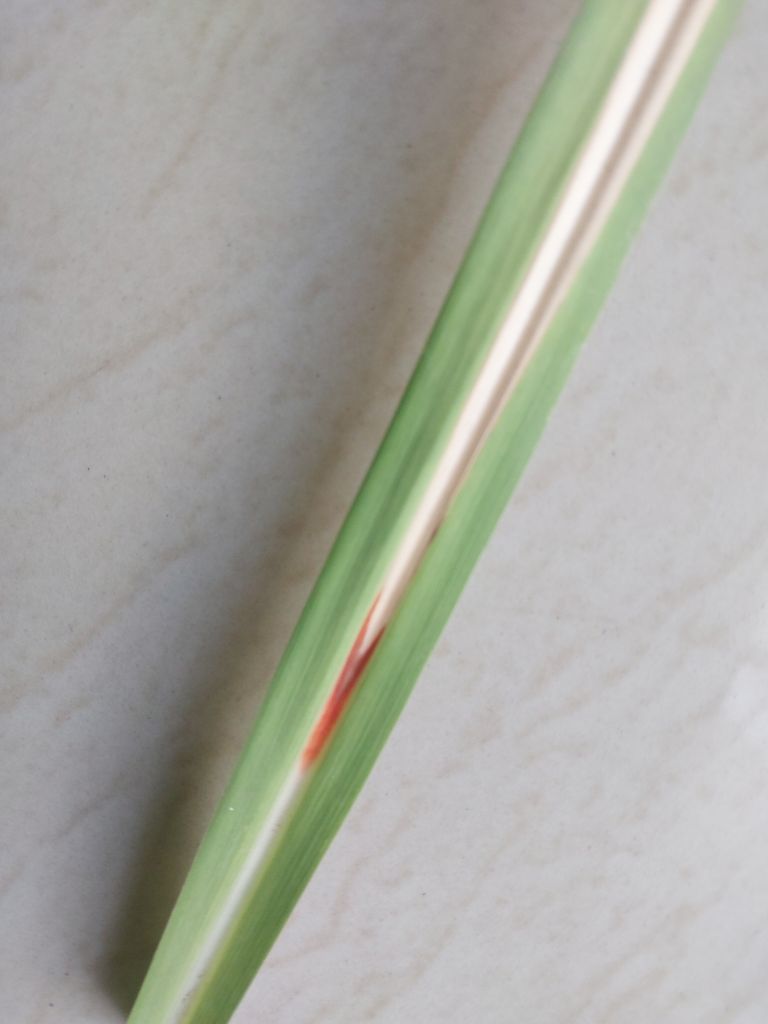
Label: Brown Spot